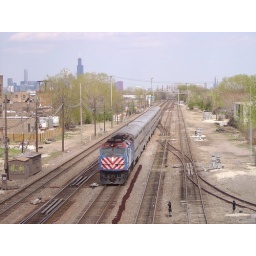
Metra Aurora Line train 1309 sails under the BRC overhead bridge at 26th Street Chicago, IL May 2, 2009.